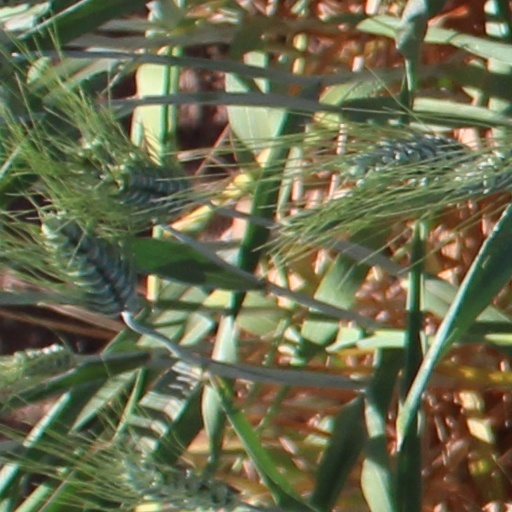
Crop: wheat